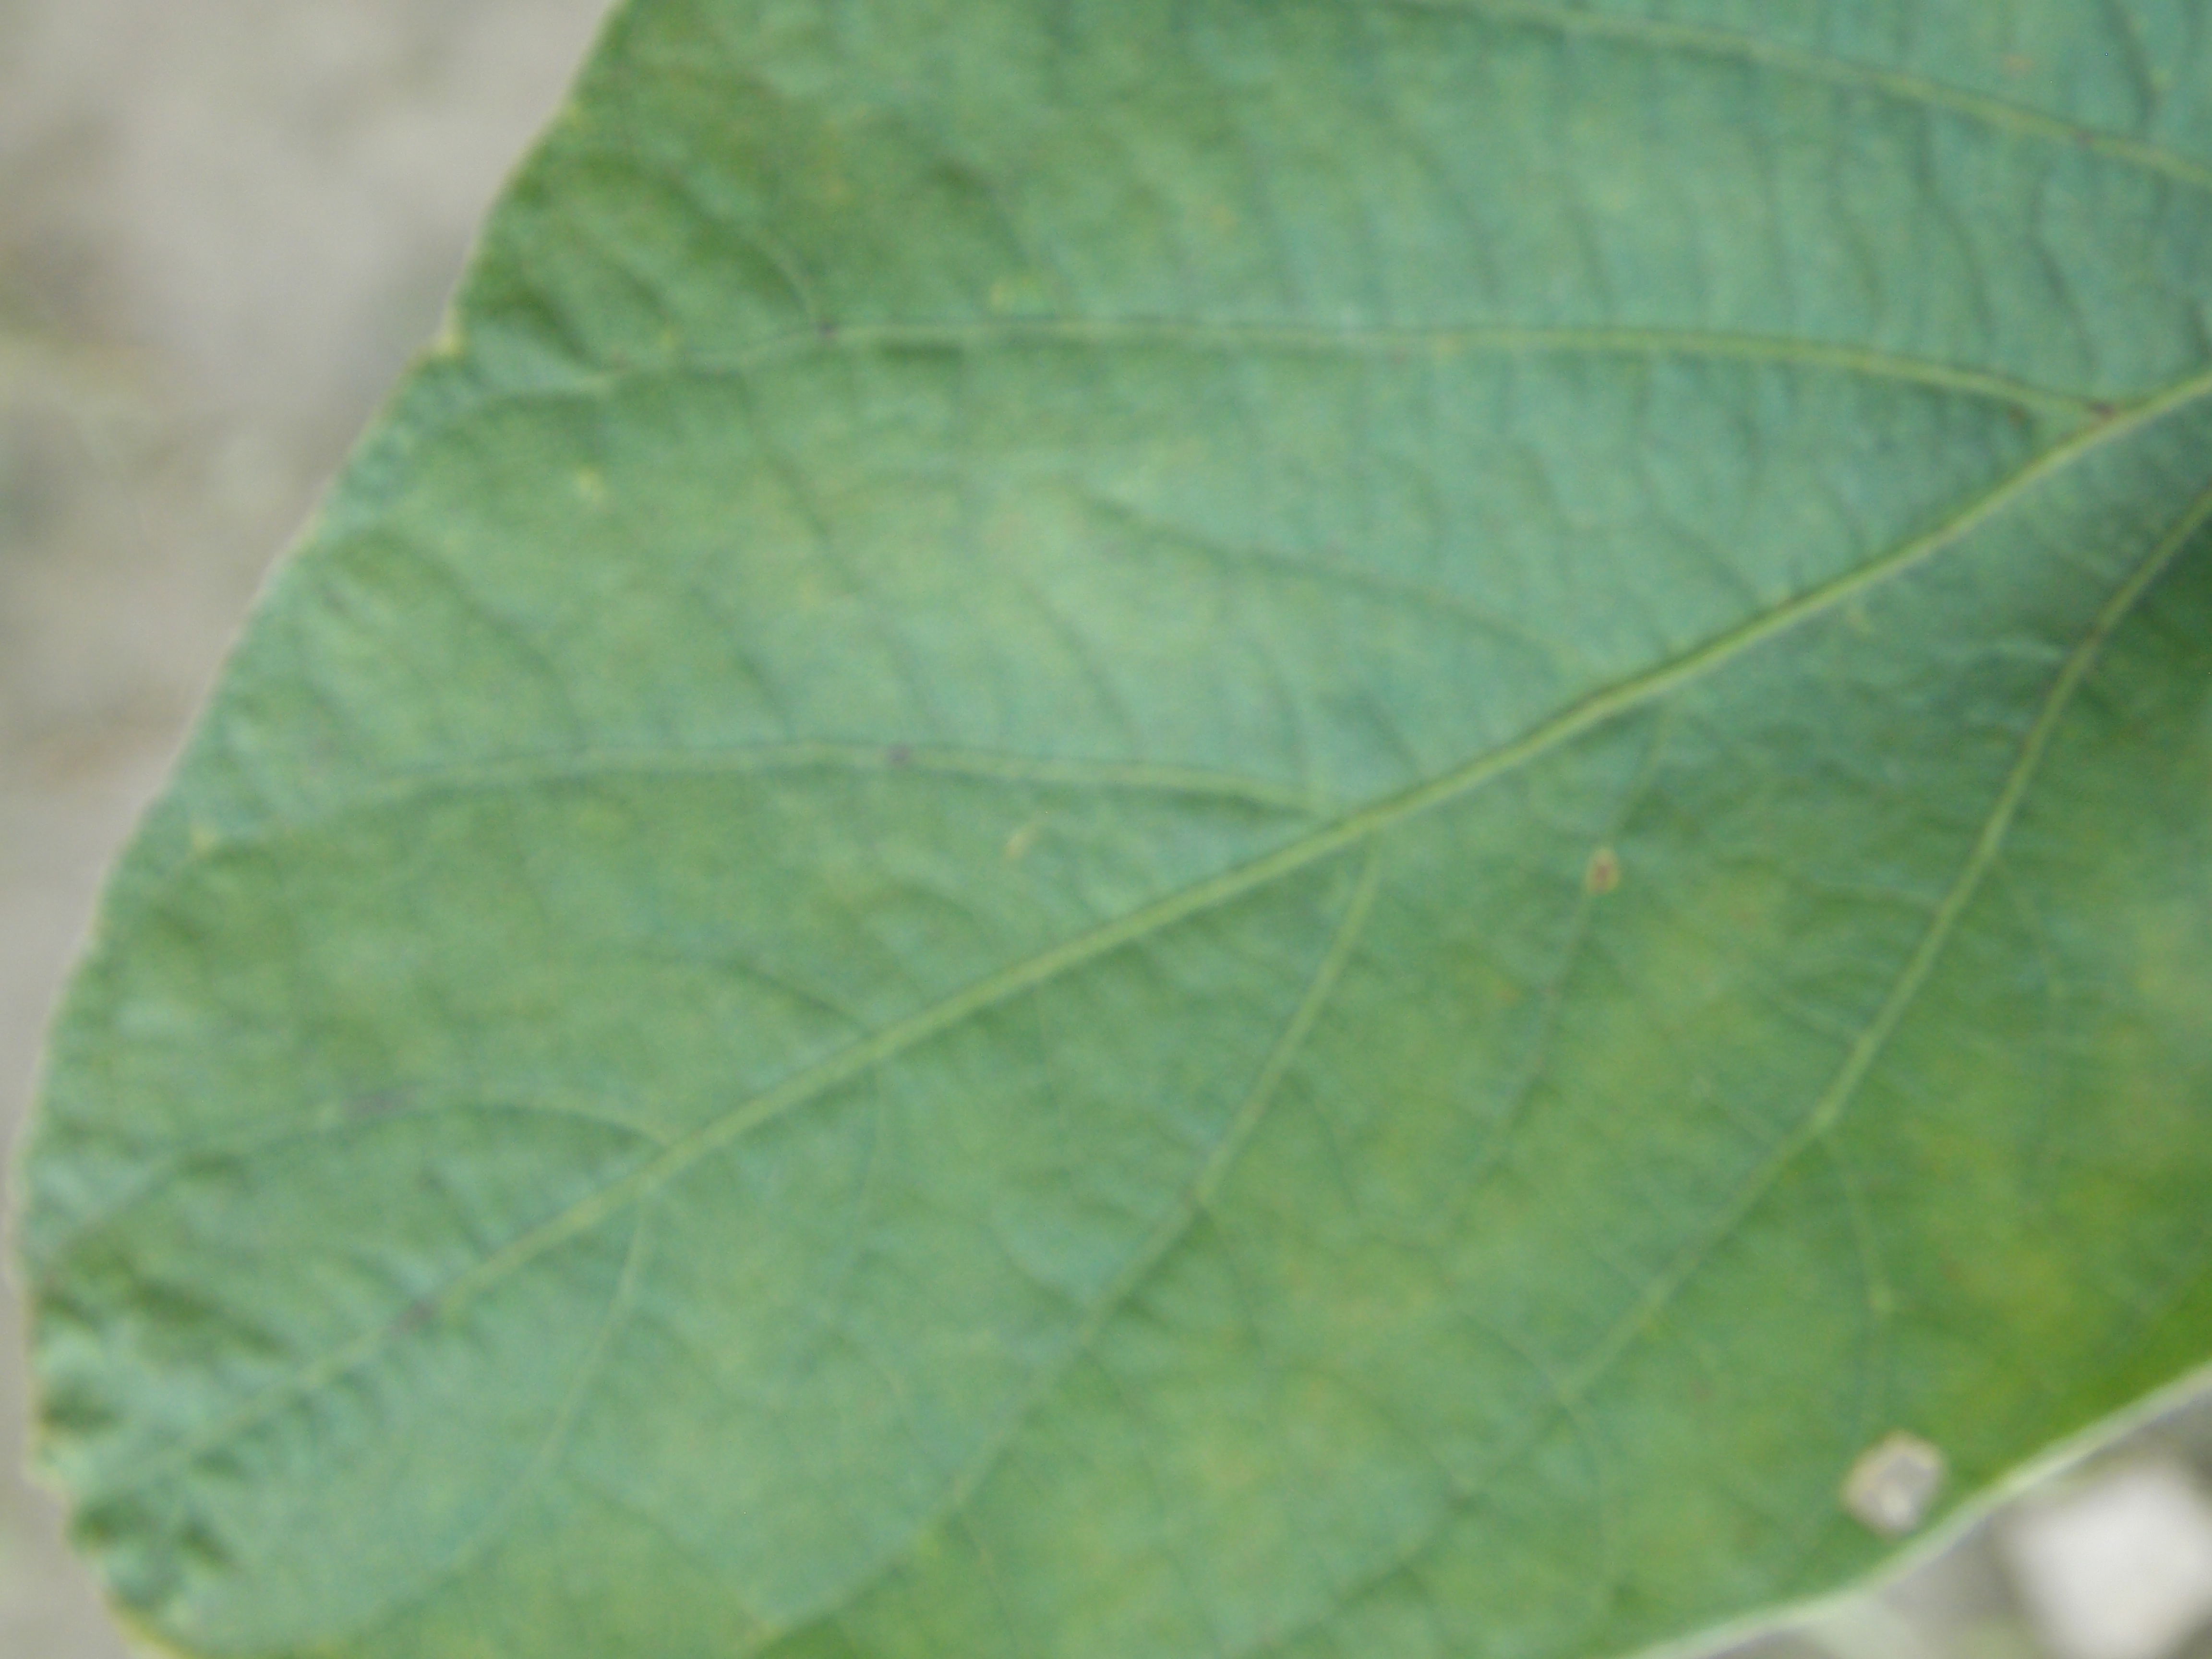
Label: Healthy